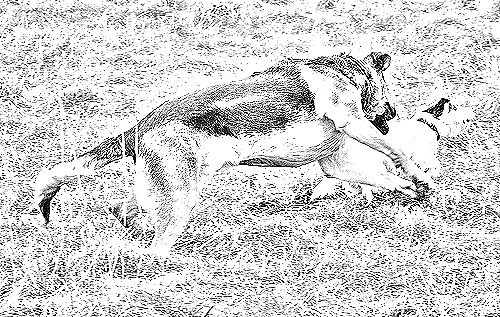
Portrait style: Sketch Portrait